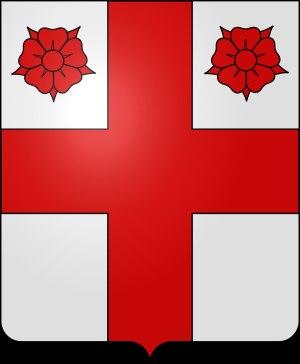
Abbans-Dessus est une commune française située dans le département du Doubs, en région Bourgogne-Franche-Comté.